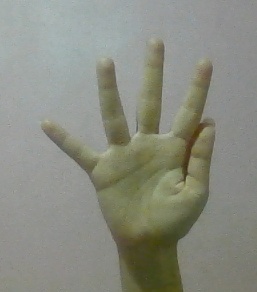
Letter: sheen